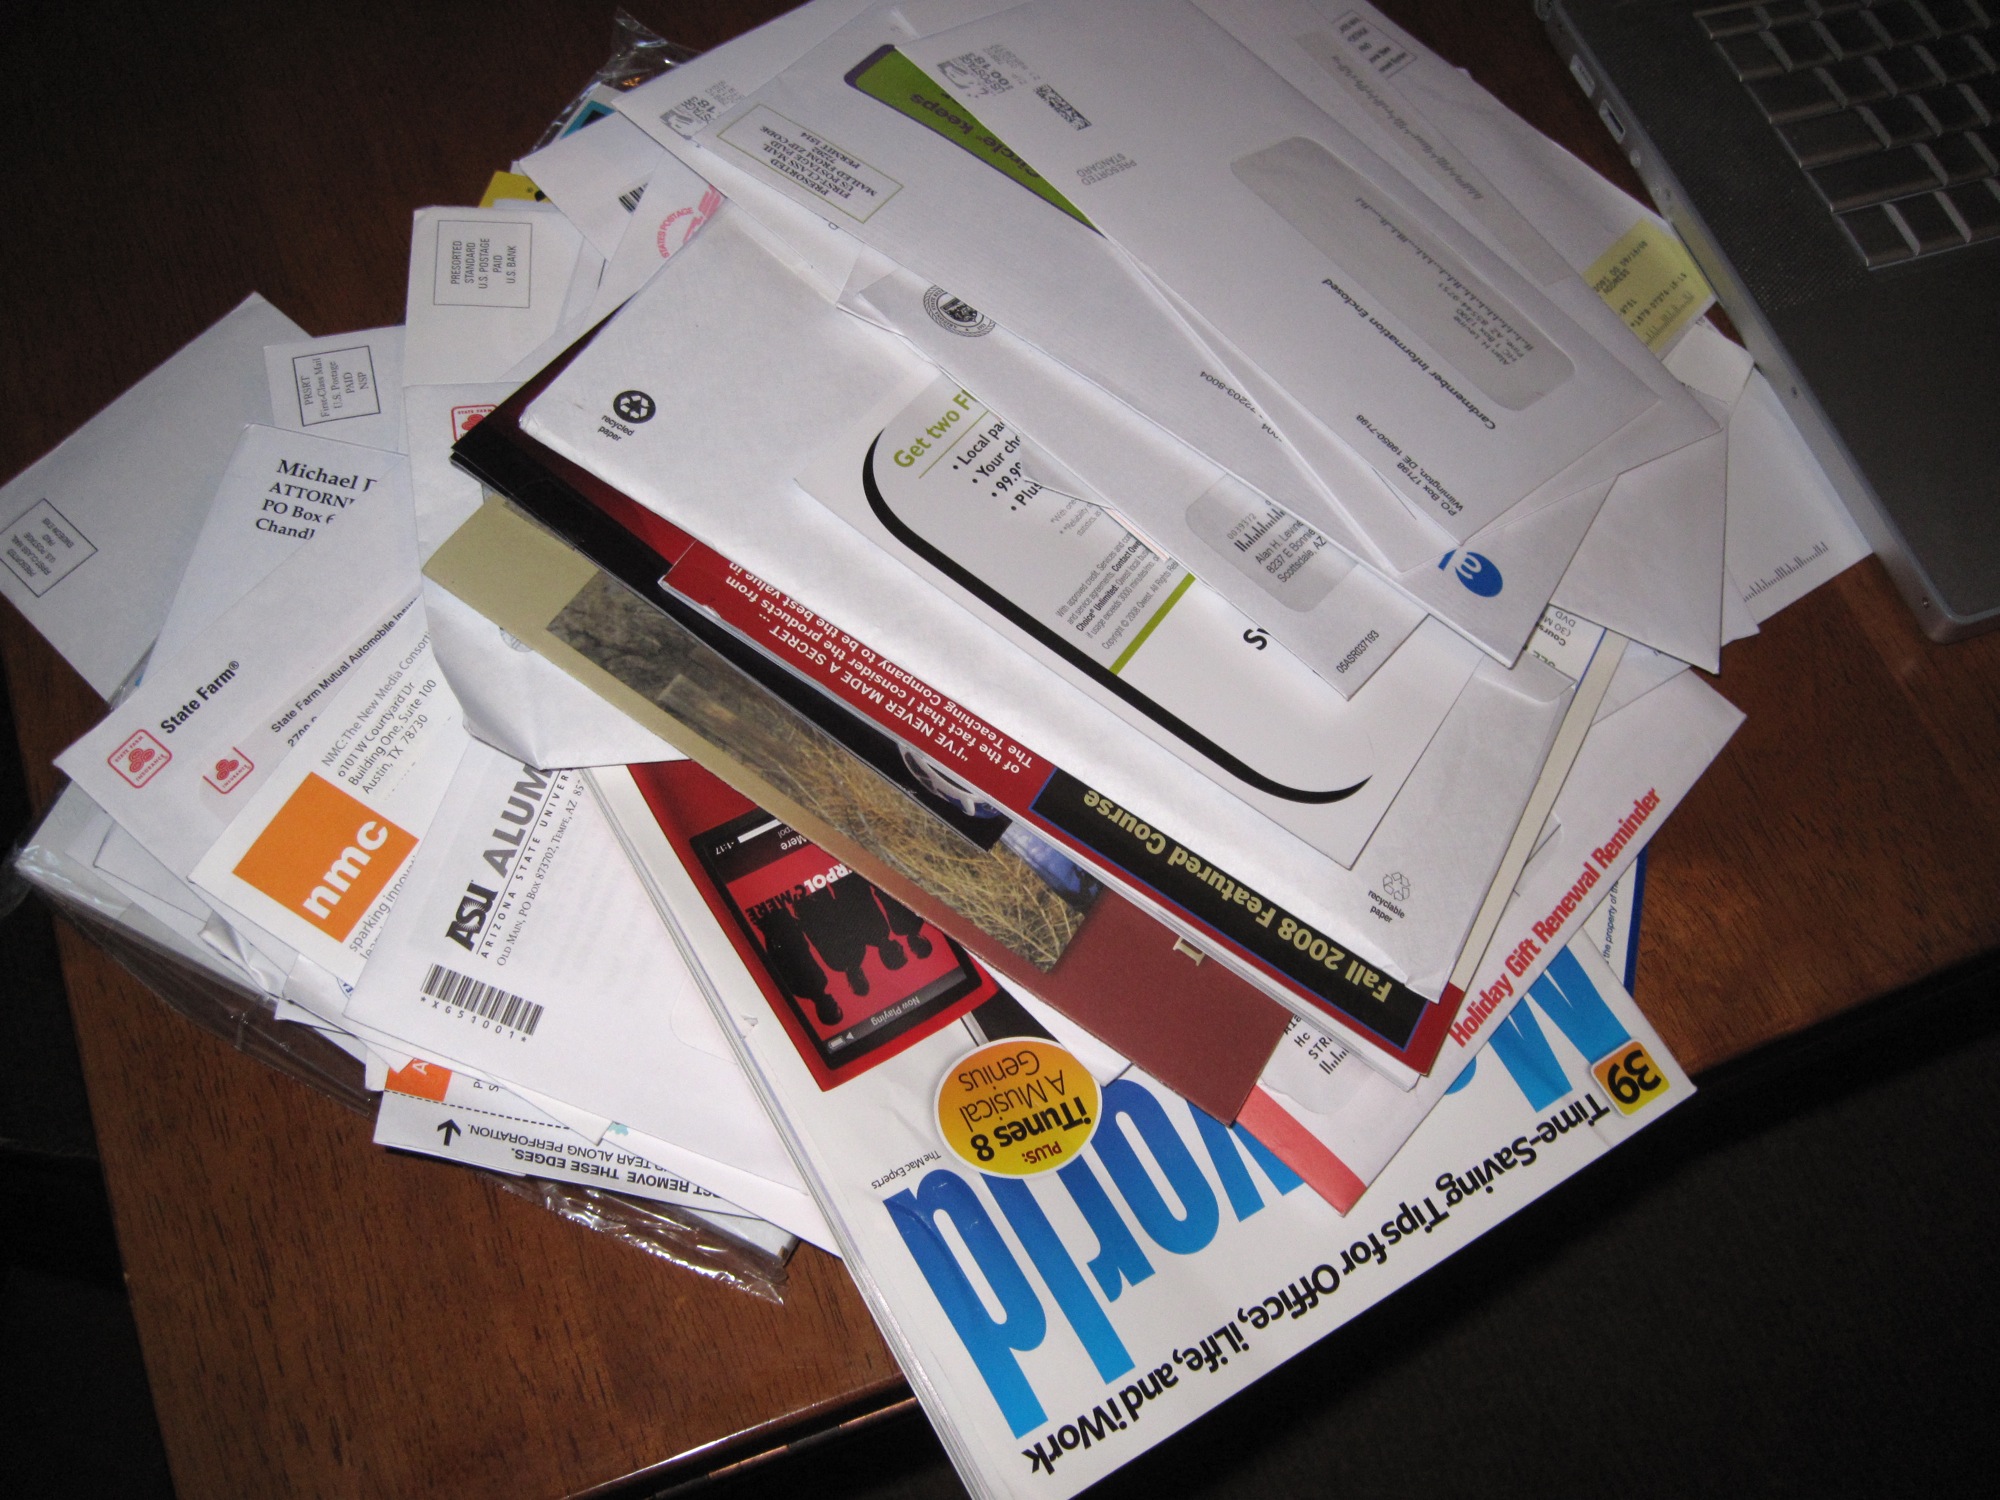
white, advertising, brand, mail, art, design, personal computer hardware